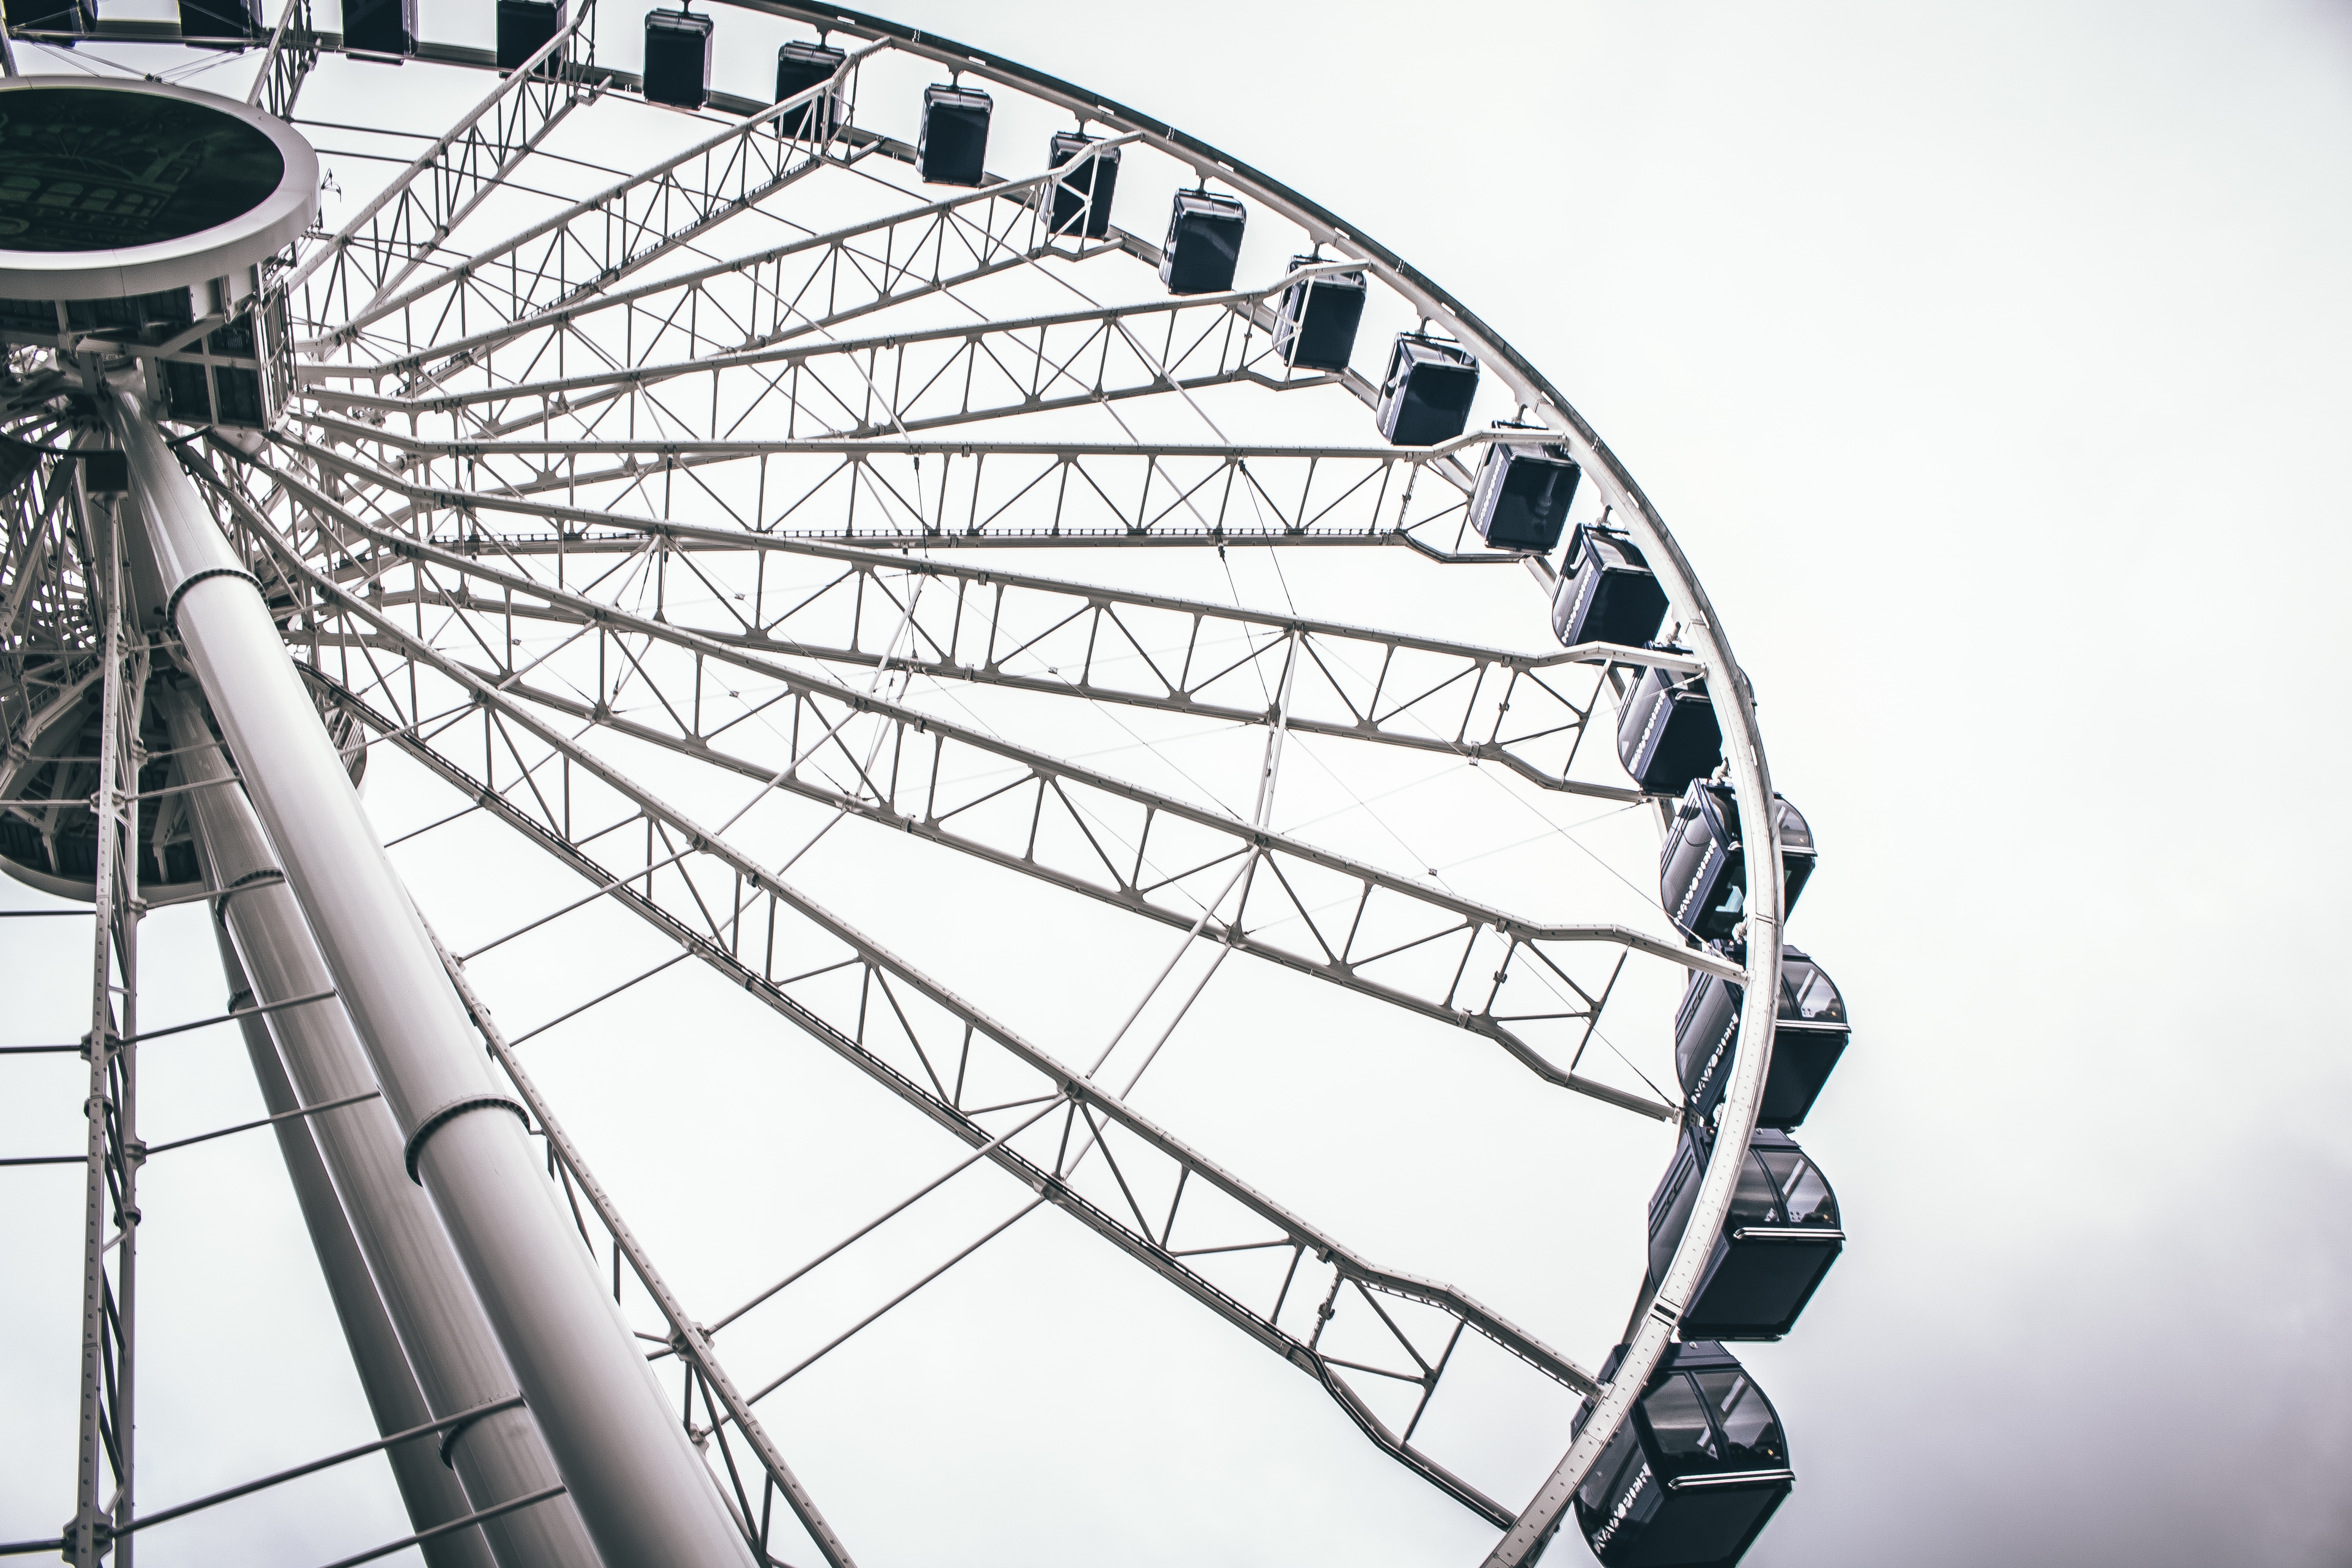
black and white, structure, sky, wheel, recreation, line, ferris wheel, amusement park, park, metal, monochrome, roller coaster, height, symmetry, tourist attraction, amusement ride, outdoor recreation